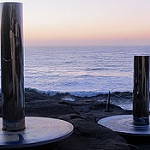
Label: sea